Cape Town Railway & Dock 0-4-2

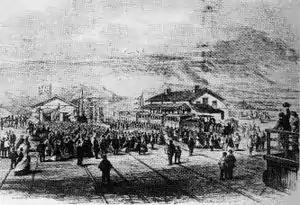
Arrival of the inaugural train at Wellington Station, behind a tender locomotive

The line from Cape Town to Wellington took nearly five years to complete. The line to Eersterivier was officially opened on 13 February 1862. Stellenbosch was reached on 1 May 1862 and the railhead at Wellington on 4 November 1863. Work was completed about a year later. From Wellington, the only option for travellers who wished to go further inland was by road across the Bain's Kloof Pass, which had been completed in 1853.